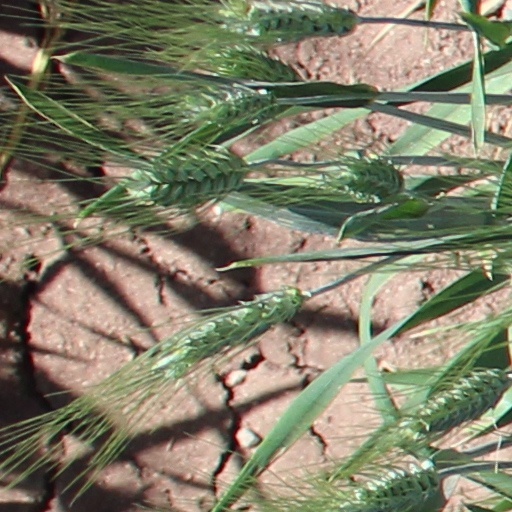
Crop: wheat